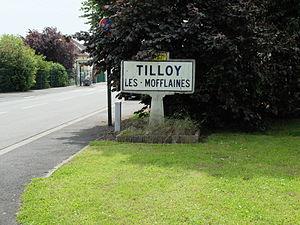
Vue d'une entrée de la commune de Tilloy-lès-Mofflaines.
Tilloy-lès-Mofflaines est une commune française située dans le département du Pas-de-Calais en région Hauts-de-France.